El Hierro

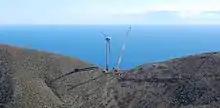
Assembly of the first of five wind turbines with 2.5 MW each

El Hierro was used in various parts of Europe for more than 500 years as the prime meridian, especially outside of the future British Empire. By the 2nd century CE, Ptolemy already considered a definition of the zero meridian based on the westernmost piece of land in the (known) world, giving a few maps with only positive, eastern longitudes.